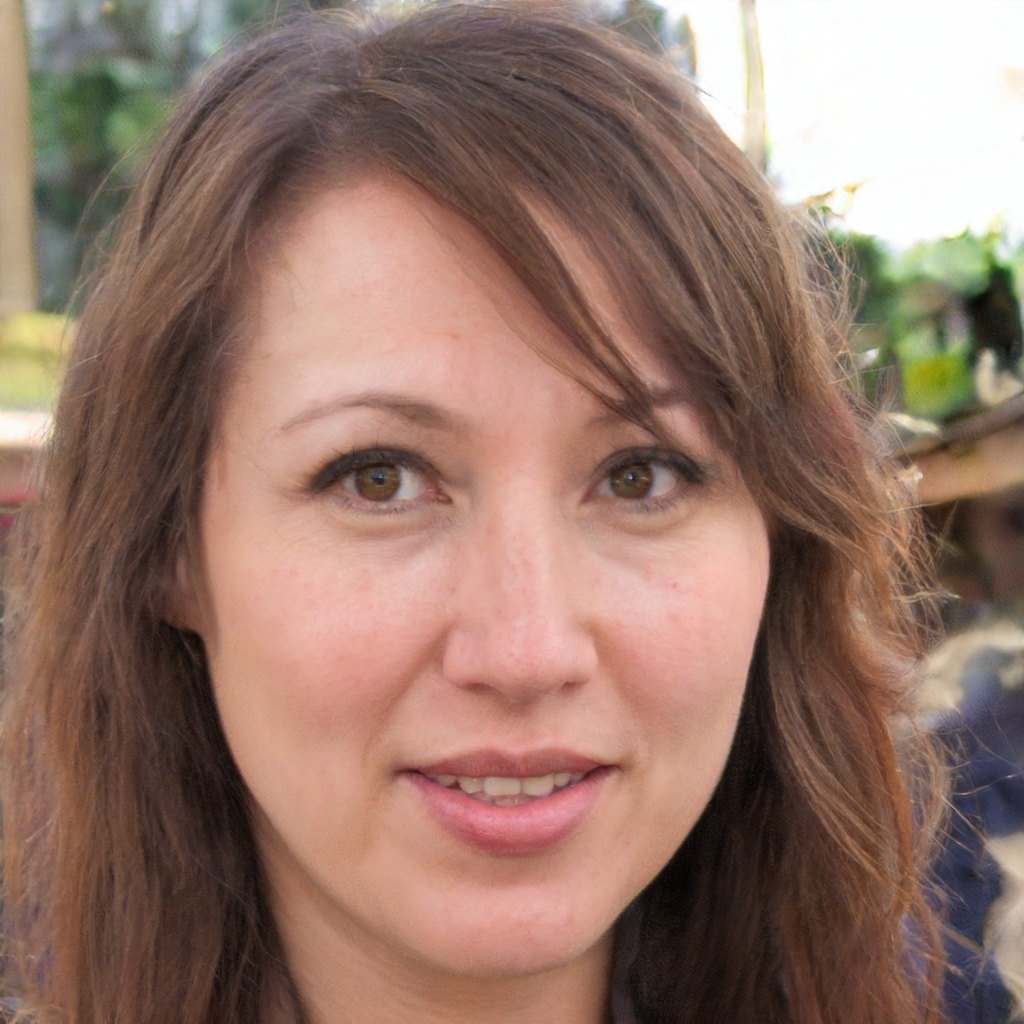
Label: Colored